1984 Guinean coup d'état

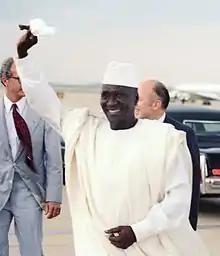
President Ahmed Sékou Touré at the Andrews AFB in Maryland, arriving for a state visit to the United States on 29 June 1982, twenty-three months before his death and the 1984 coup.

The military struck just hours before the Politburo of the Democratic Party of Guinea (PDG), the only legally permitted party in the country, was to select a new leader. Interim president Beavogui was expected to win. Under the Constitution, the PDG's leader would have been automatically elected to a seven-year term as president, and would have been confirmed in office via a referendum the following spring.